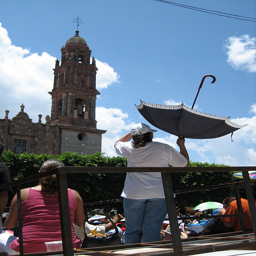
A woman stands with an upside down opened umbrella.
A woman with an upside down umbrella and another woman looking at an old church.
A person holding an umbrella upside down with a building in the background.
a person holding an open umbrella upside down
A woman stands with an upside down umbrella with a church in the background.